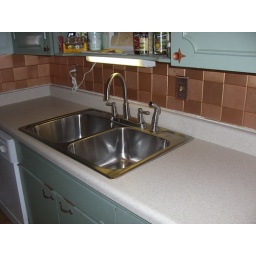
I set the new faucet in the sink to take pictures.